New Jersey Route 139

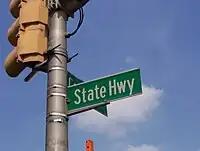
Sign designating the upper level of Route 139 as State Highway

Route 139 is essentially three distinct, but connected highways: the upper level, the lower level, and the Holland Tunnel approach (the Interstate 78 concurrency). NJDOT officially charts the lower and upper levels as independent highways, with the lower level considered Route 139 with a notation that the highway then coincides with I-78, and the upper level considered Route 139U, while not signed as such.